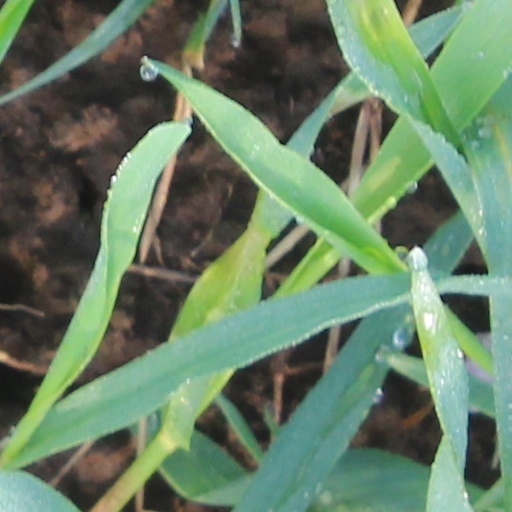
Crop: wheat